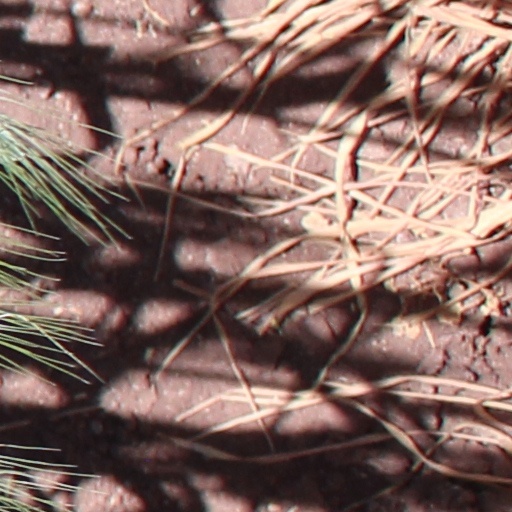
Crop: wheat